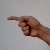
The image shows a hand gesture representing the letter 'G' in Indian Sign Language.